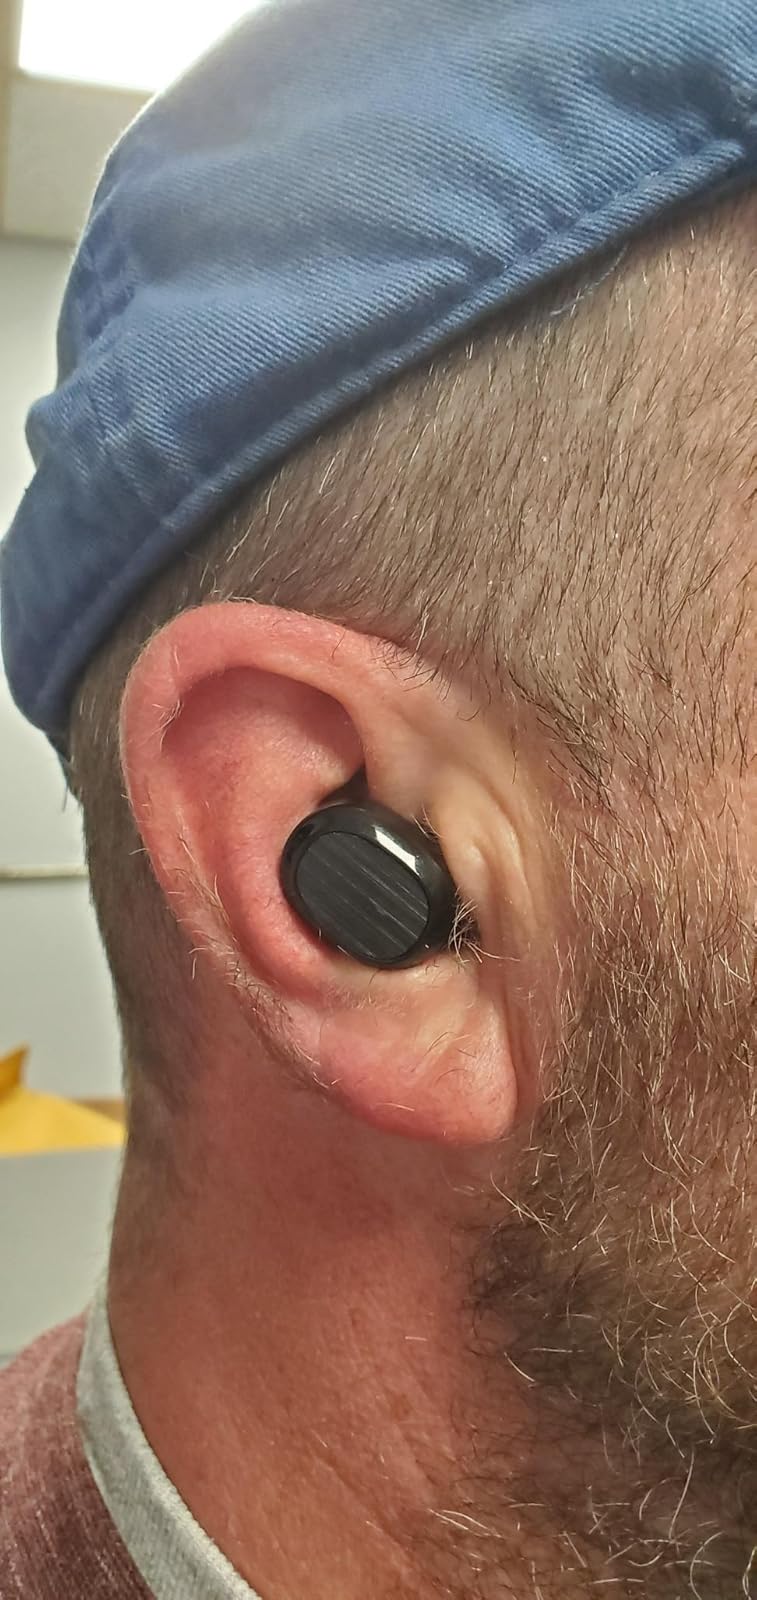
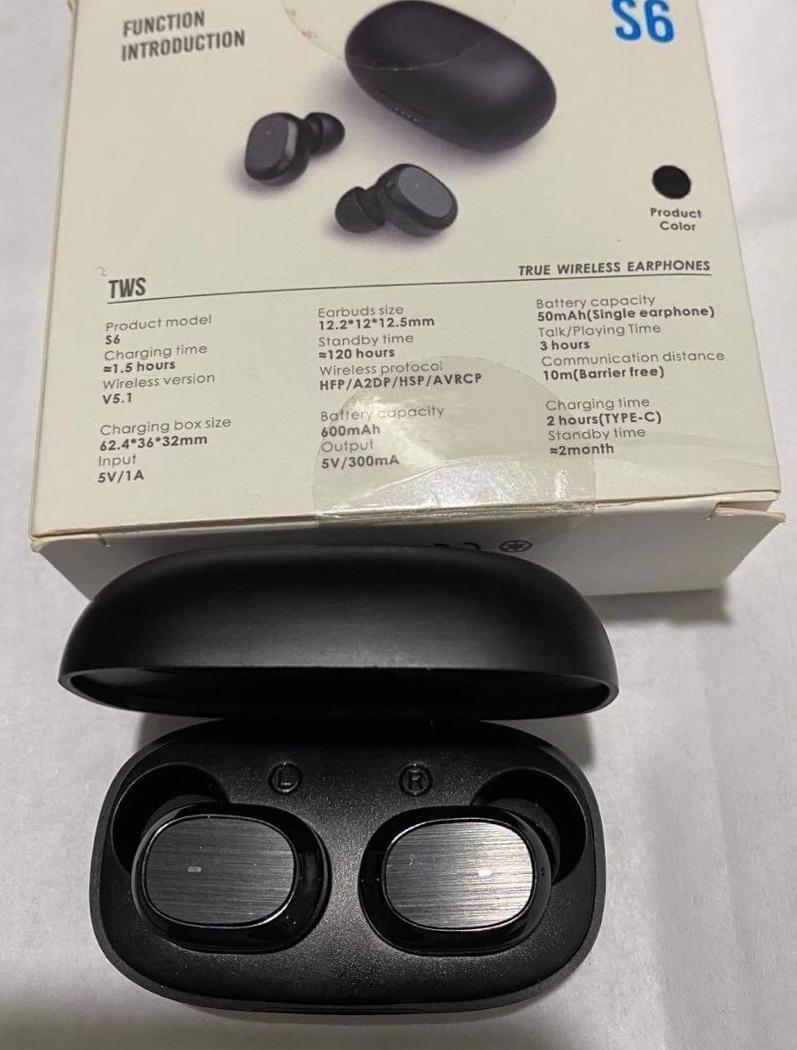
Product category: earbuds
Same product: yes